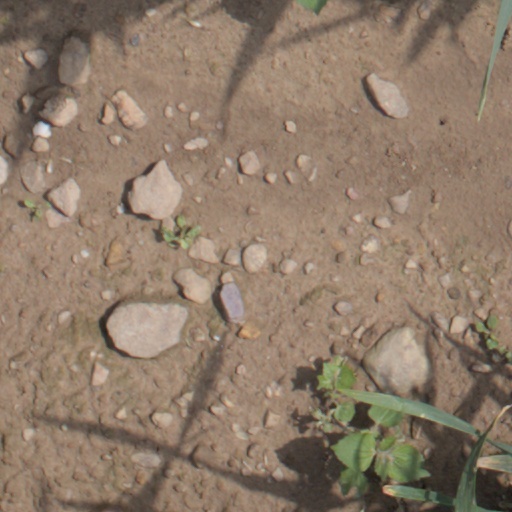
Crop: wheat